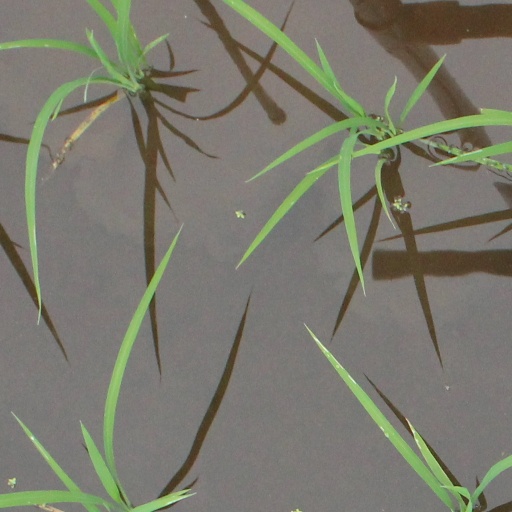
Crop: rice